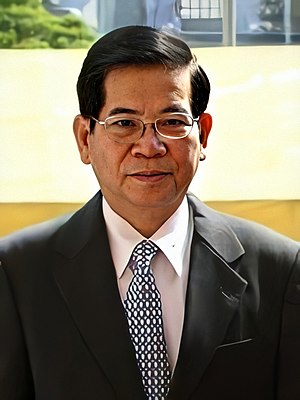
Nguyễn Minh Triết
Nguyễn Minh Triết var præsident i Vietnam fra 2006 til 2011. Han er medlem af Det kommunistiske parti i Vietnam.